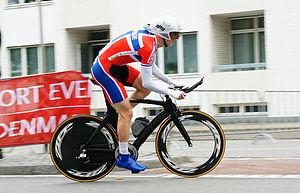
Reidar Bohlin Borgersen, né le 10 avril 1980 en Norvège, est un coureur cycliste norvégien.